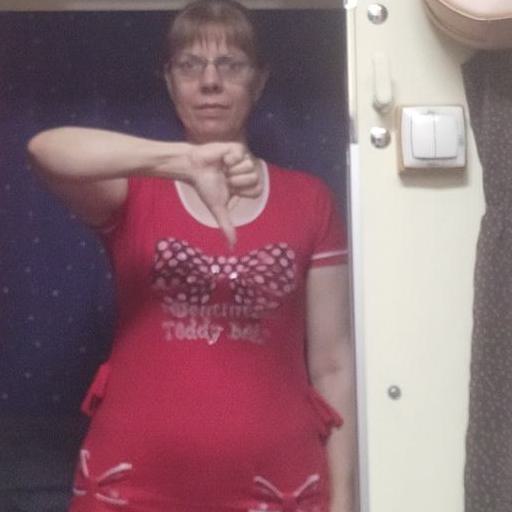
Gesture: dislike